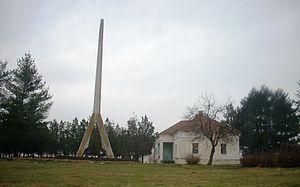
Donje Konjuvce est un village de Serbie situé dans la municipalité de Bojnik, district de Jablanica. Au recensement de 2011, il comptait 470 habitants.